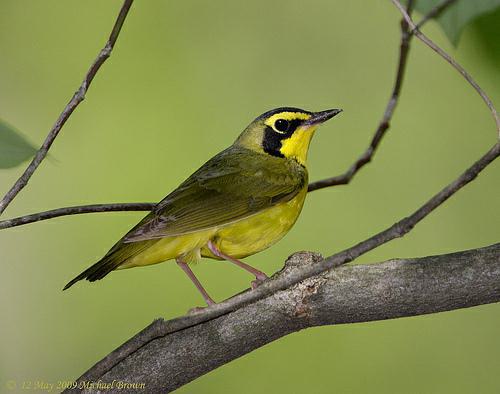
A photo of a kentucky warbler